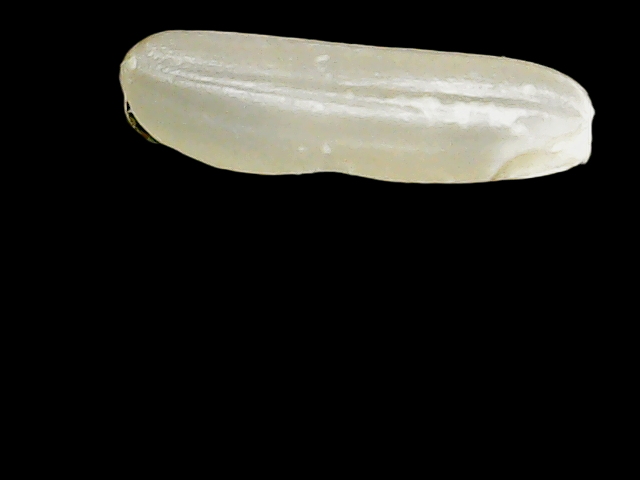
Rice variety: Binadhan14